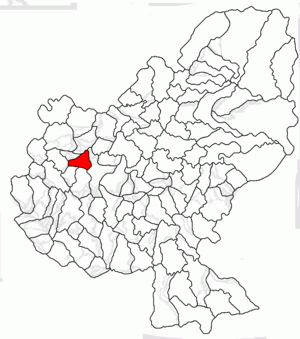
Grebenișu de Câmpie est une commune roumaine du județ de Mureș, dans la région historique de Transylvanie et dans la région de développement du Centre.